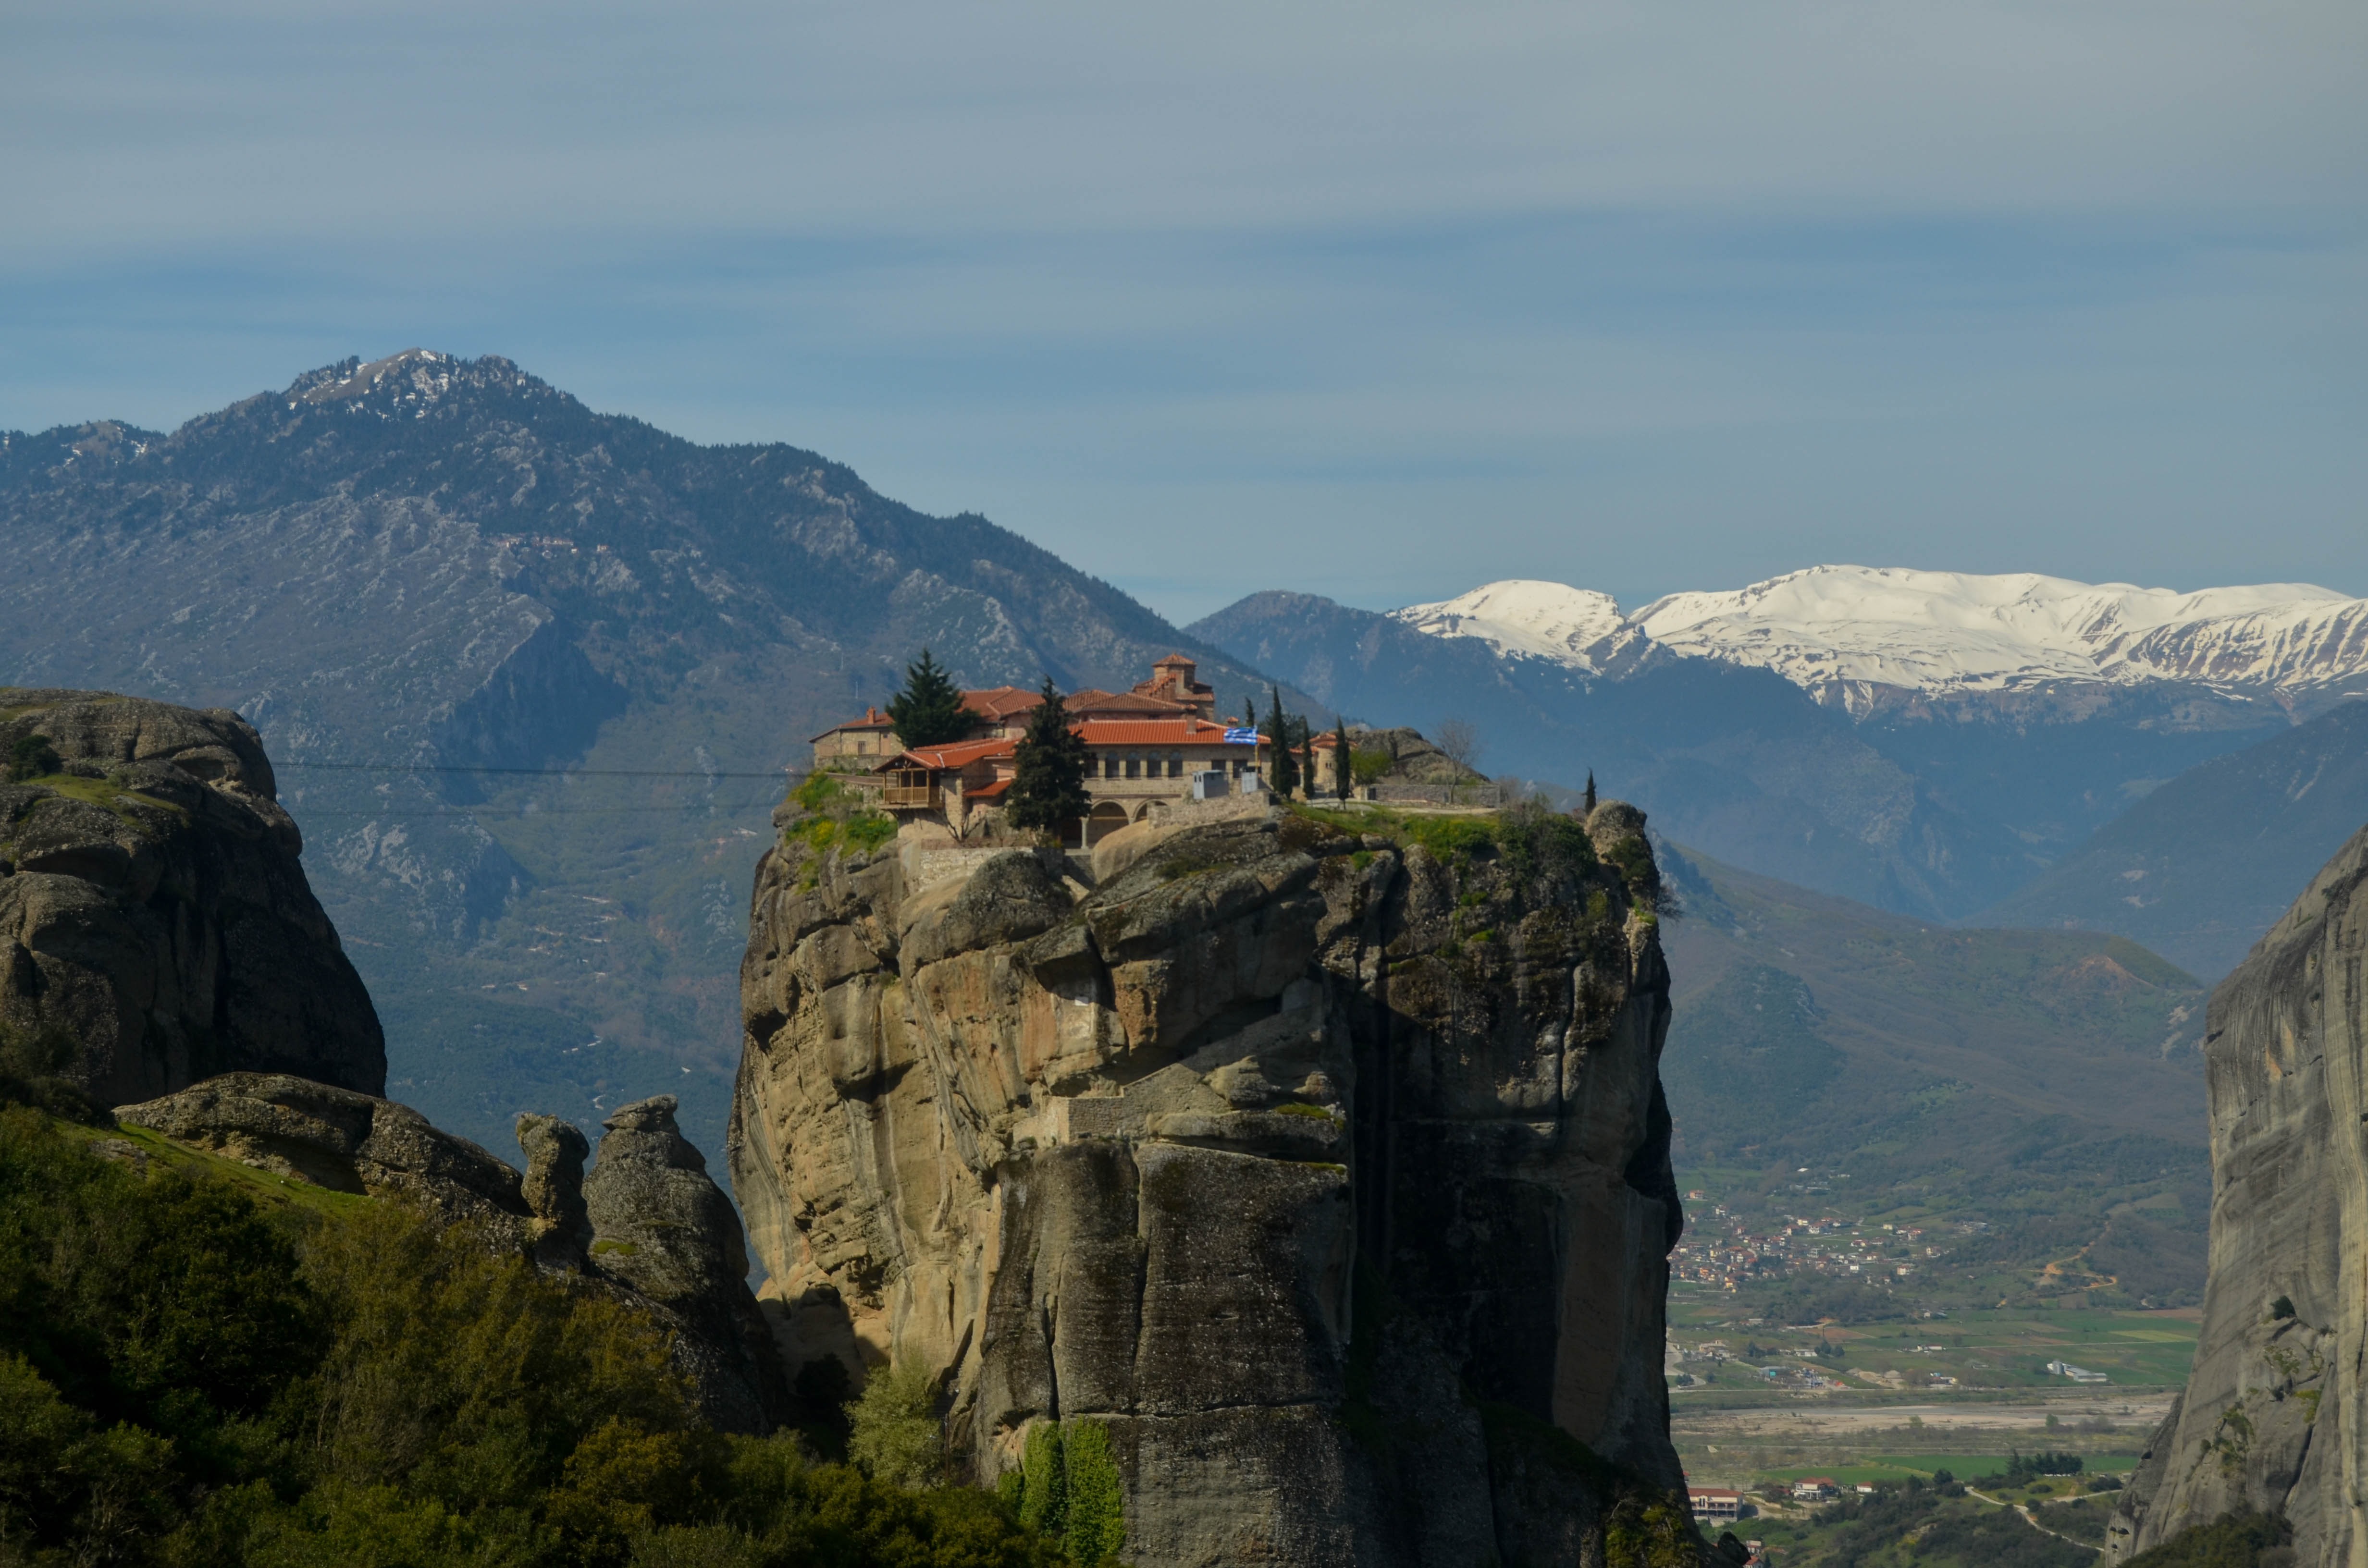
landscape, nature, rock, walking, mountain, adventure, valley, mountain range, cliff, meteor, terrain, national park, ridge, summit, geology, alps, monastery, plateau, greece, landform, geographical feature, mountainous landforms